San Felipe Fault Zone

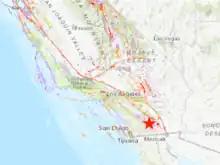
San Felipe Fault system located in Southern California

The San Felipe Fault Zone (also known as the Agua Caliente or Murrieta Hot Springs Fault zone) is an active Quaternary fault zone made up of continuous right-lateral fault strands]. It is a part of the San Andreas Fault system and it is located in the western Salton Trough spanning three counties: Imperial, Riverside, and San Diego county, California. It is hypothesized to have originated during the early Pleistocene period.